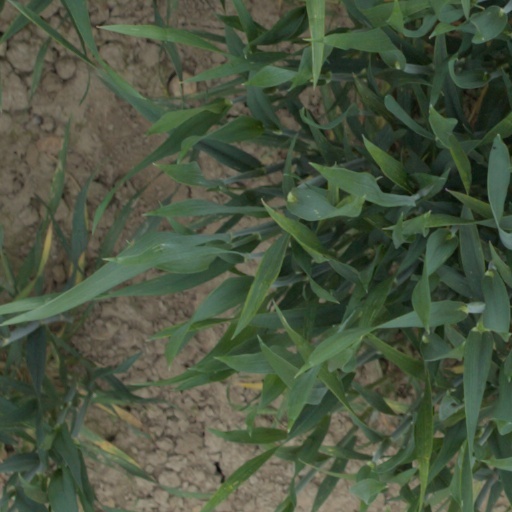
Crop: wheat